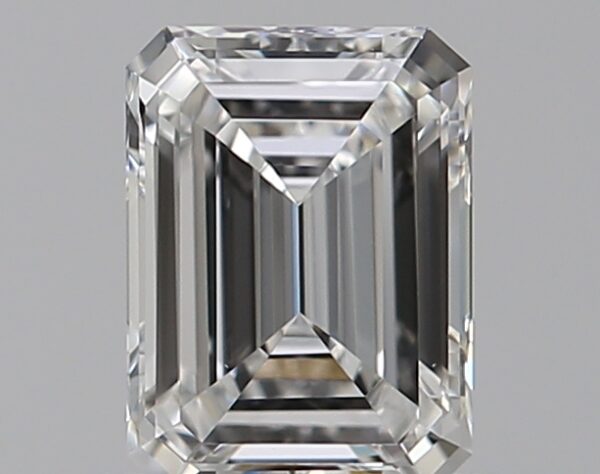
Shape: emerald
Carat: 0.5
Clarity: VVS2
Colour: F
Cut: EX
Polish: EX
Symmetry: VG
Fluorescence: N
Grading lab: GIA
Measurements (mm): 5.58 x 4.13 x 2.42